William Taylor (missionary)

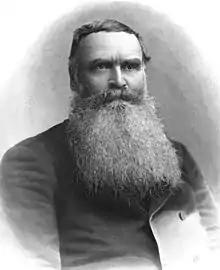

Between 1849 and 1883, Taylor traveled and became involved in many parts of the world as an evangelist missionary. His extensive missionary travels included Australia and South Africa (1863-1866); England, the West Indies, British Guiana, and Ceylon (1866-1870); India (1870-1875); South America (1875-1884); and Liberia, Angola, the Congo, Australia and Mozambique, a global involvement unmatched by no other during his time (1885-1896). Taylor was committed to bringing salvation to those he deemed were in need of it, and to this end he wrote a work, entitled, "Reconciliation, or, How to be saved", which he had first published in 1867. To assist other preachers in this effort he also wrote the work, "The Best Mode of Preaching the Gospel", published in 1859.